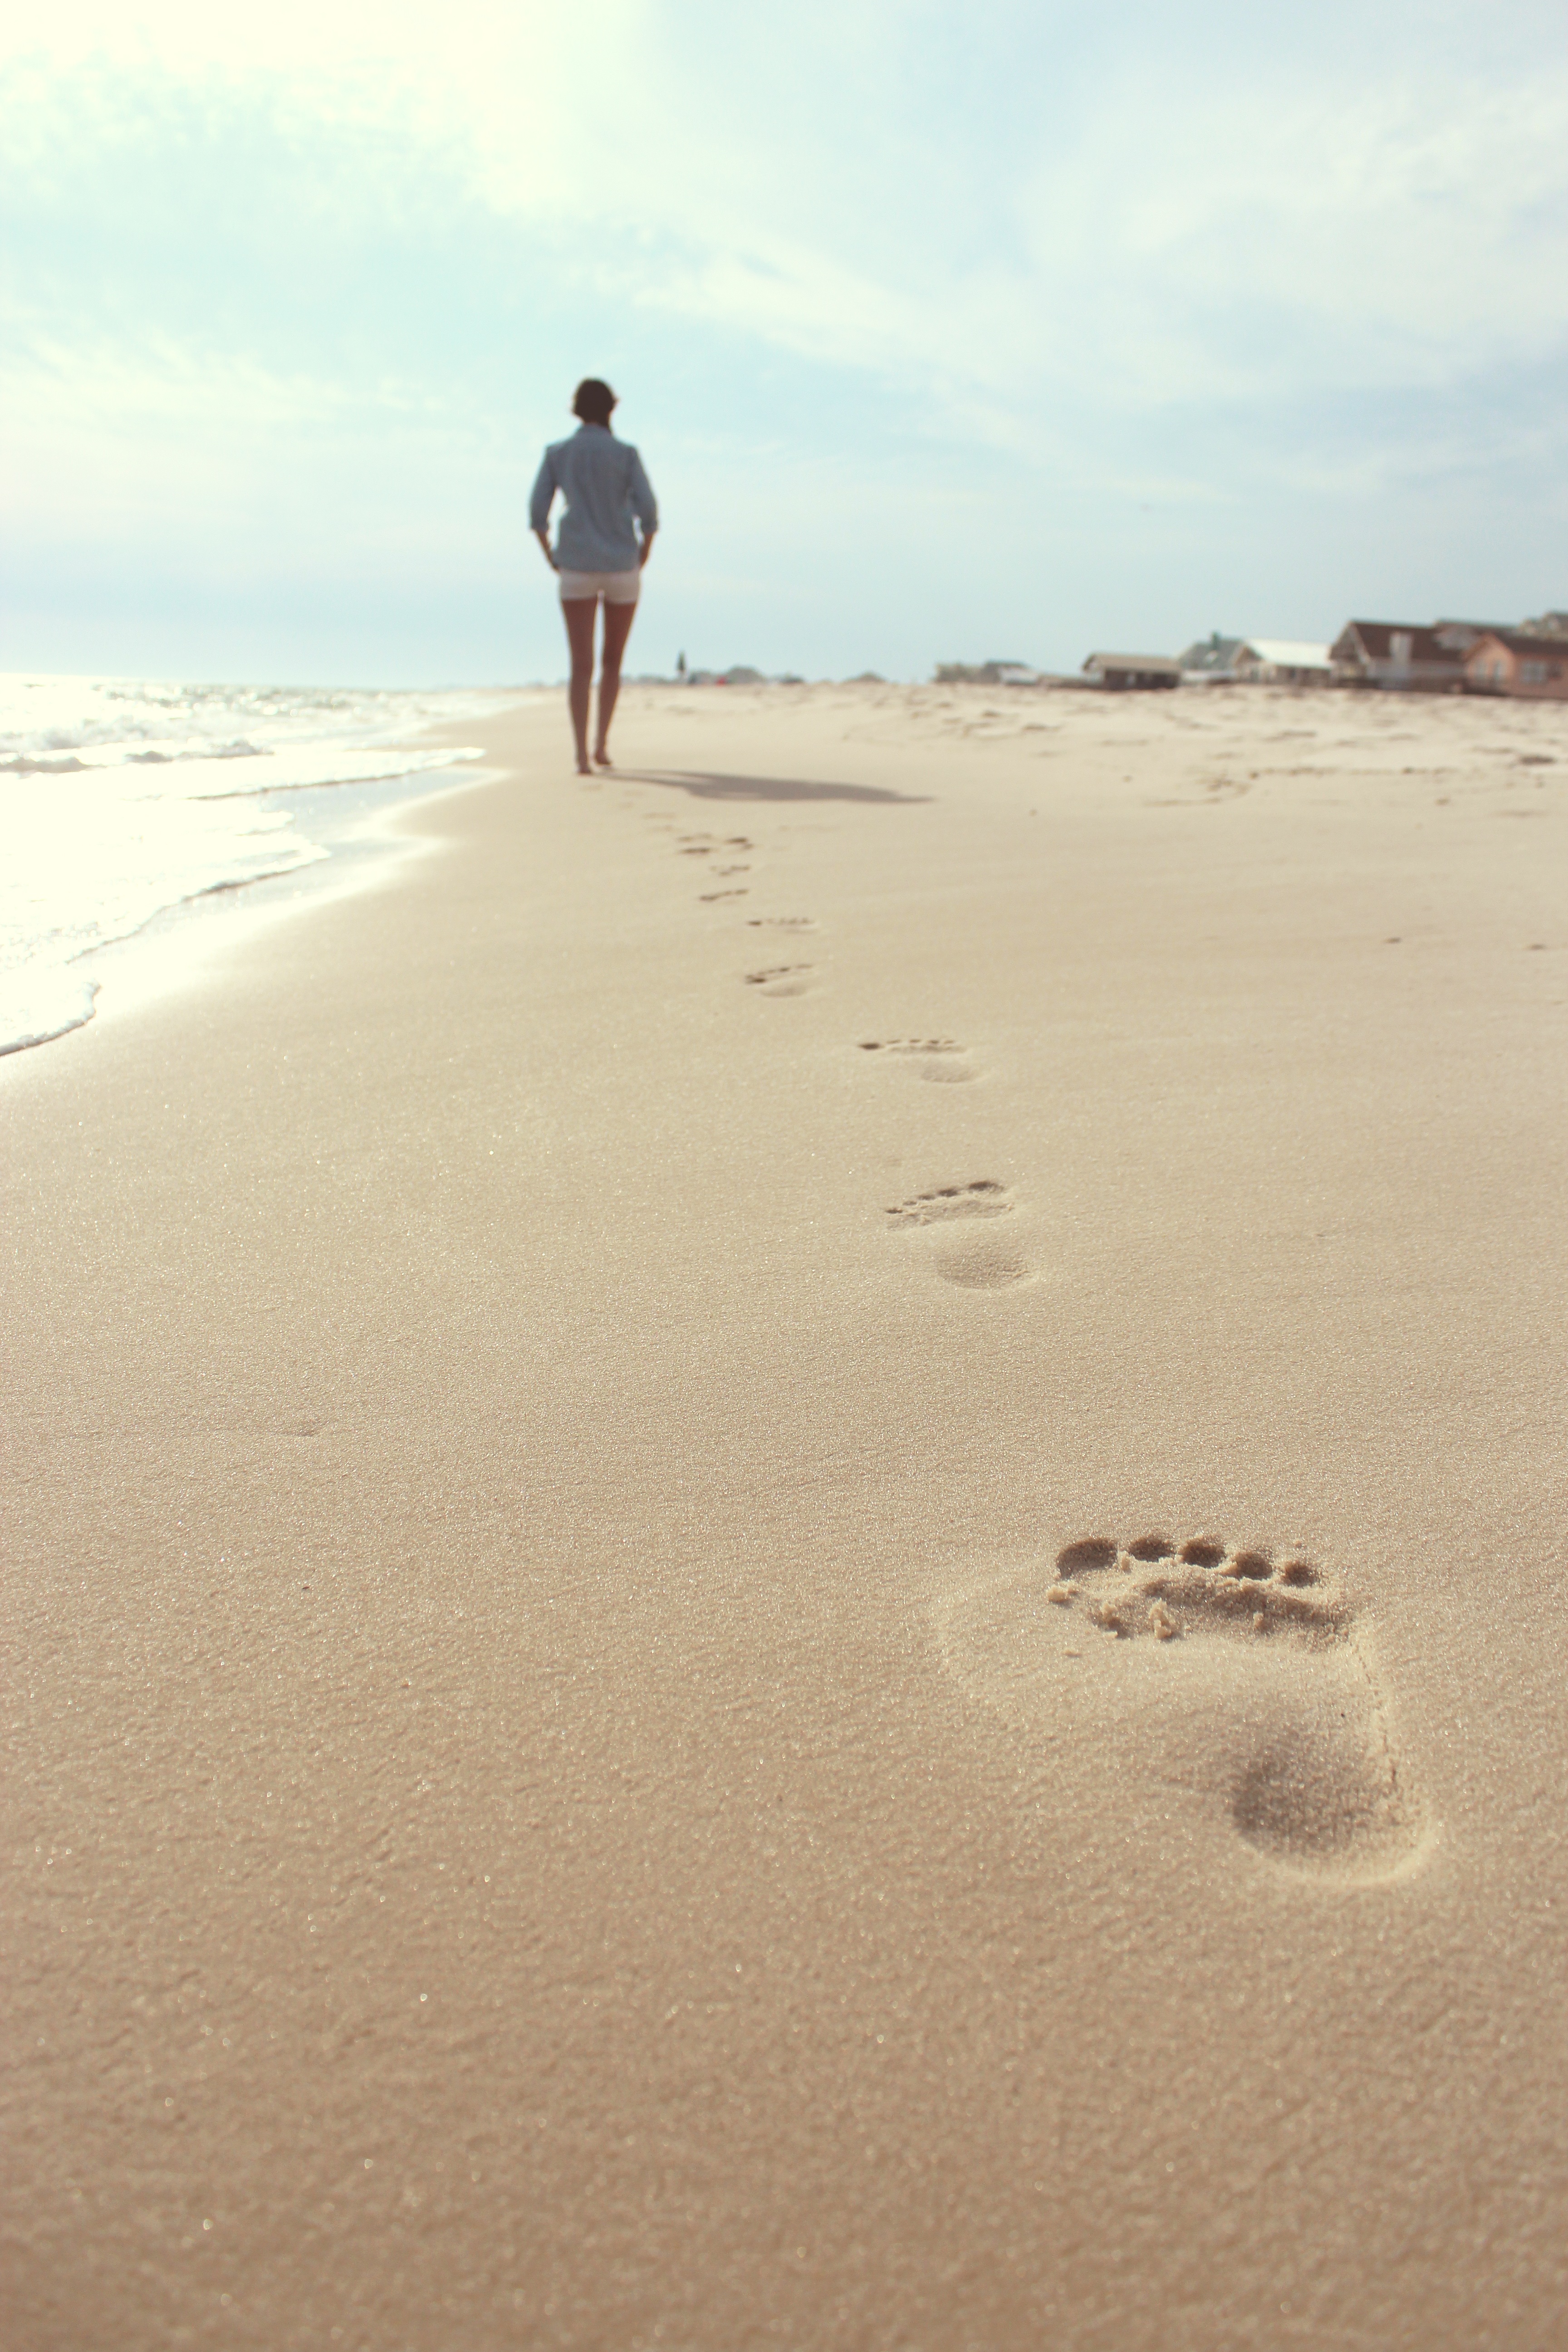
beach, sea, coast, water, nature, sand, ocean, person, sky, woman, dune, shore, summer, vacation, travel, female, relax, lifestyle, leisure, material, body of water, footprints, outdoors, sunny, fun, happy, habitat, mudflat, natural environment, aeolian landform